Rick Lovato

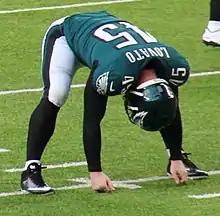
Lovato warming up prior to Super Bowl LII

On December 12, 2016, Lovato was signed by the Philadelphia Eagles after starting long snapper Jon Dorenbos suffered a broken wrist.